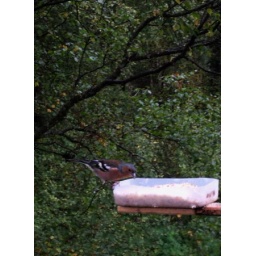
red bird in between squirrel shots